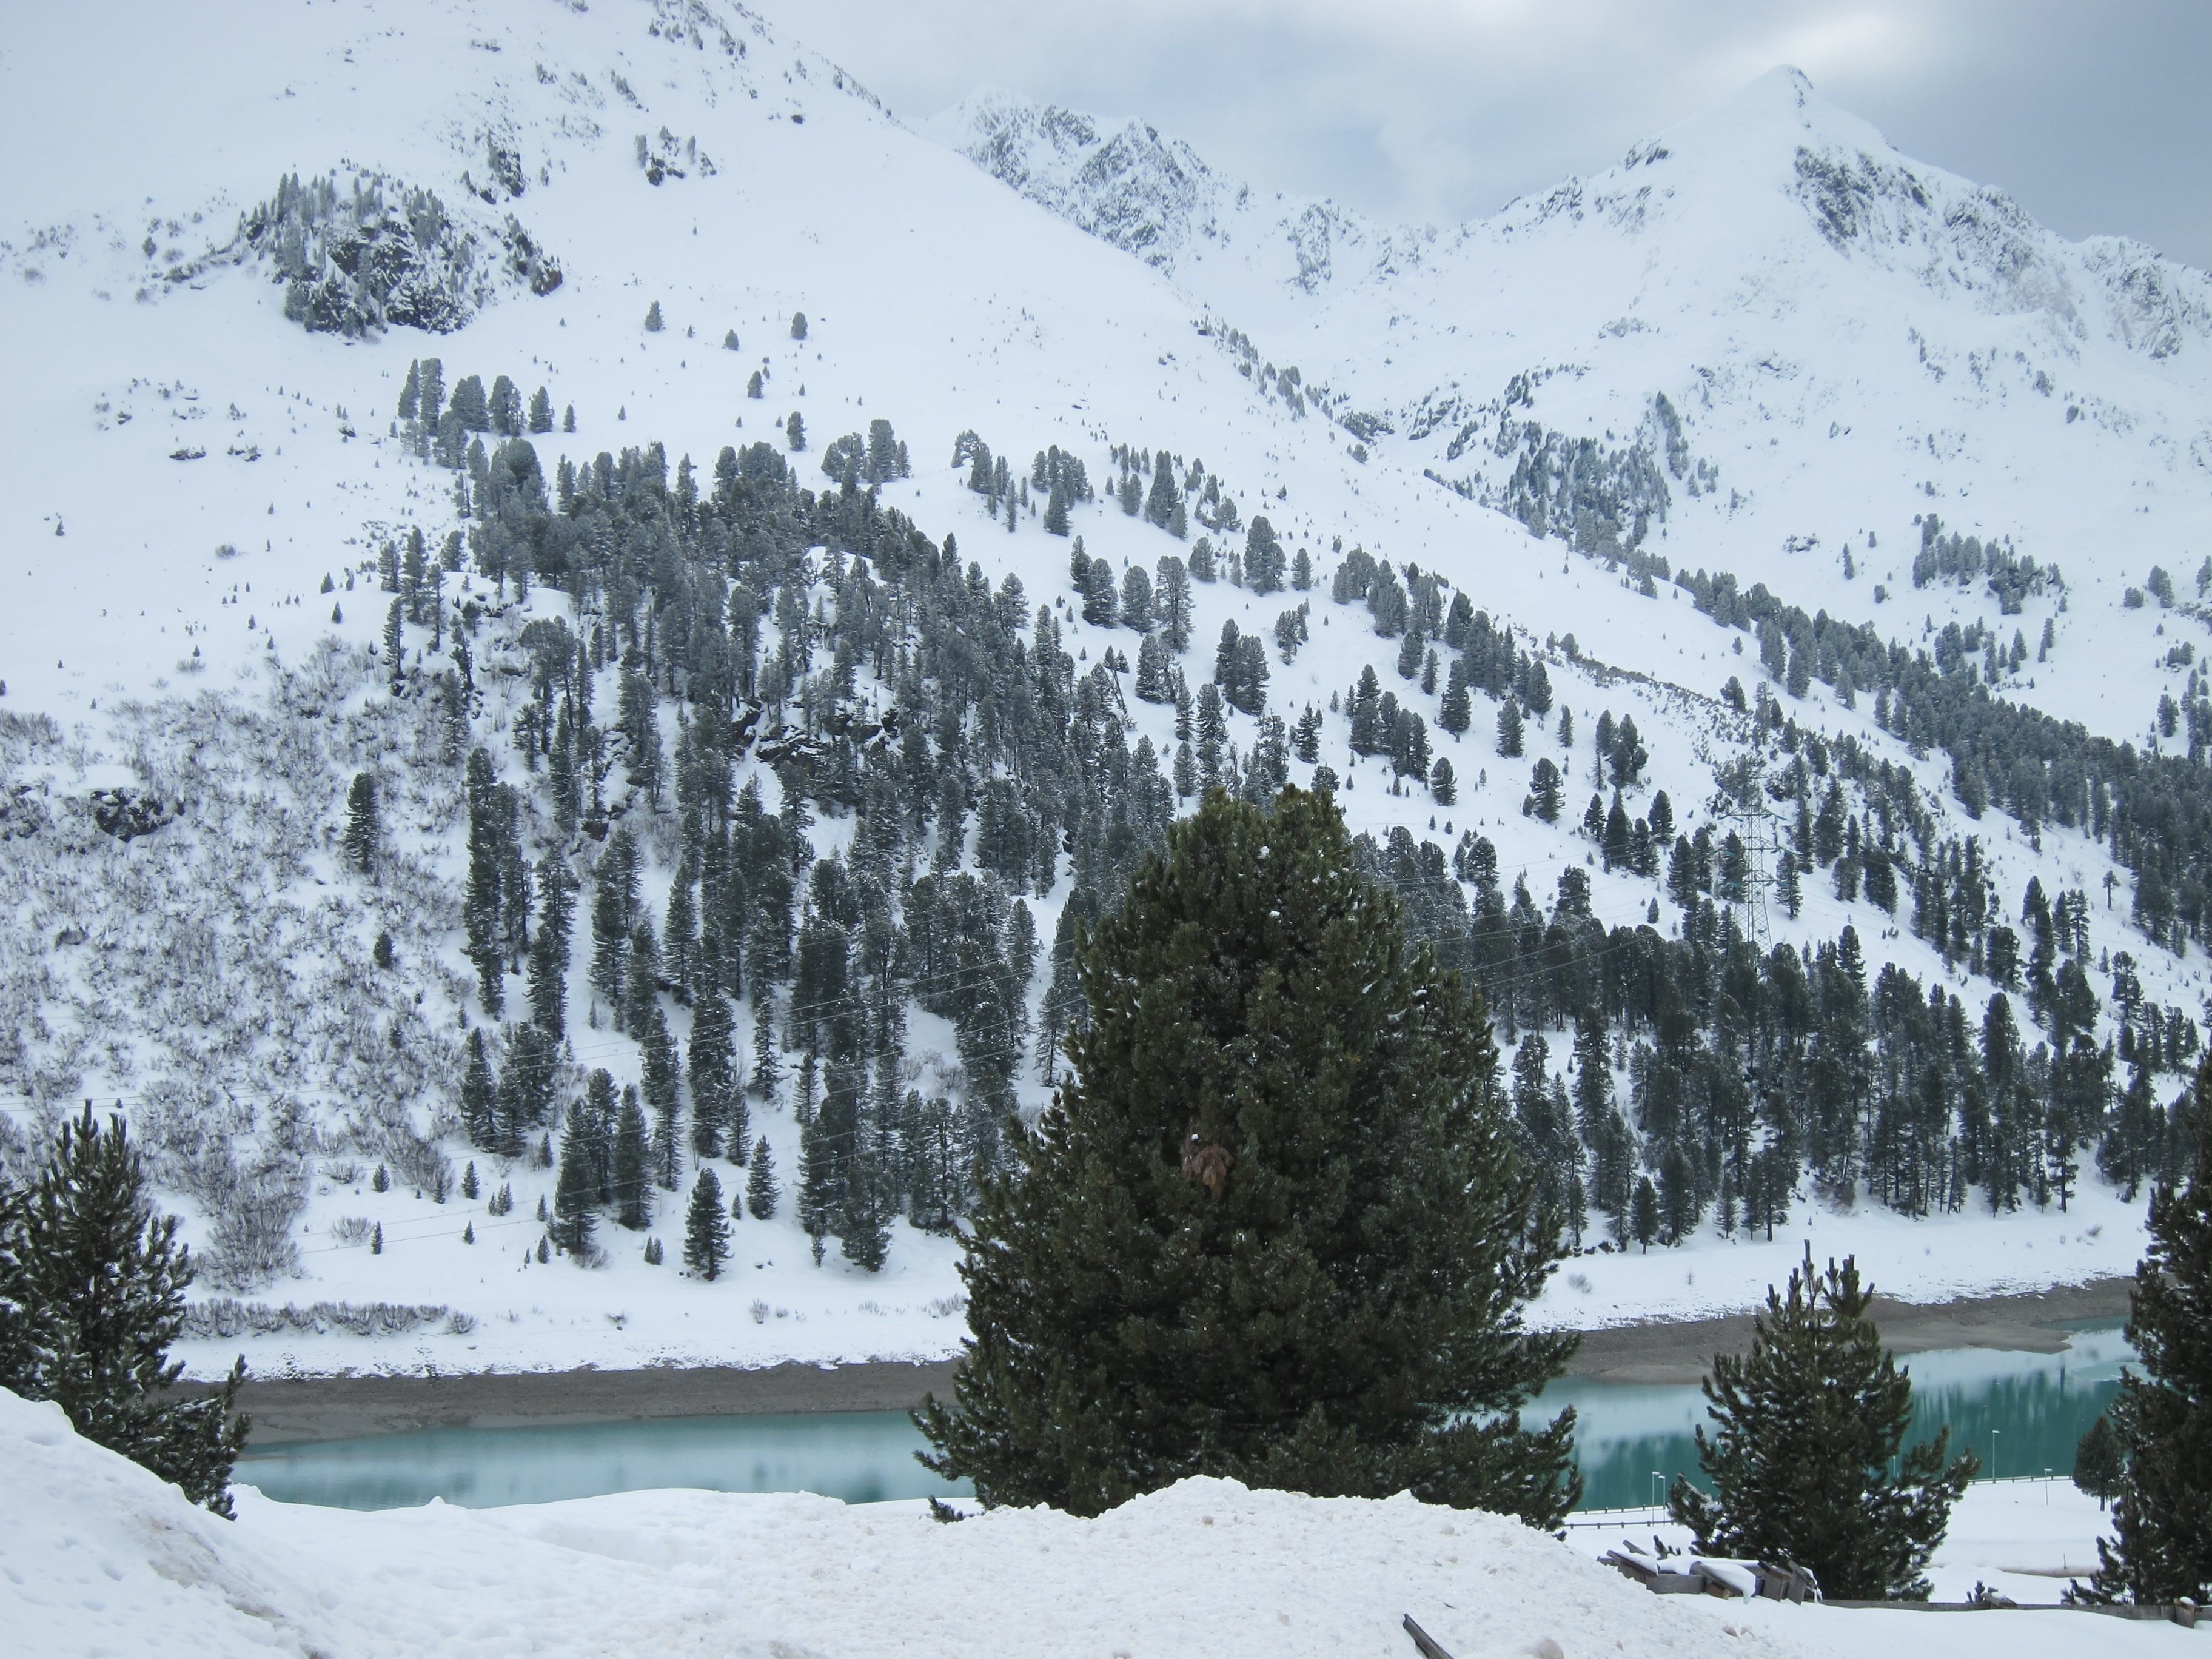
landscape, tree, nature, forest, mountain, snow, winter, white, lake, frost, mountain range, rural, weather, frozen, fir, season, ridge, winter landscape, trees, spruce, piste, mountainous landforms, geological phenomenon